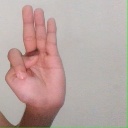
अक्षर: भ